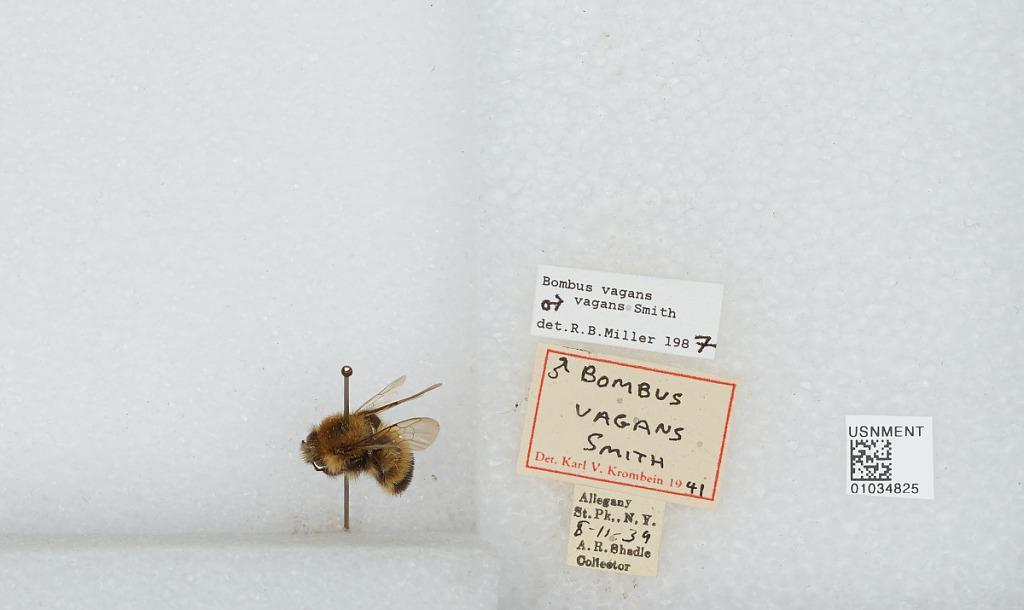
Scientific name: Bombus (Pyrobombus) vagans vagans Smith
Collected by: A. Shadle
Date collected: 1939-8-11
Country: United States
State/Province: New York
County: Cattaraugus
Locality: Allegany State Park
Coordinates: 42.0997, -78.7492
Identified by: Cockerell, T. D. A.